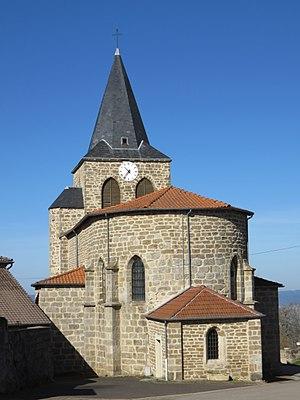
Église de Medeyrolles (Puy-de-Dôme, France).
Medeyrolles est une commune française, située dans le département du Puy-de-Dôme en région Auvergne-Rhône-Alpes.